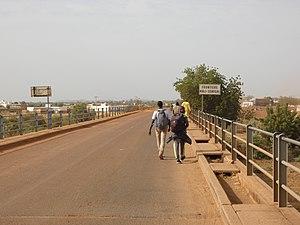
La frontière terrestre entre le Mali et le Sénégal est la plus petite frontière internationale du Mali. Longue de 419 kilomètres, elle sépare l'ouest de ce pays du Sénégal sans impliquer un changement d'heure.